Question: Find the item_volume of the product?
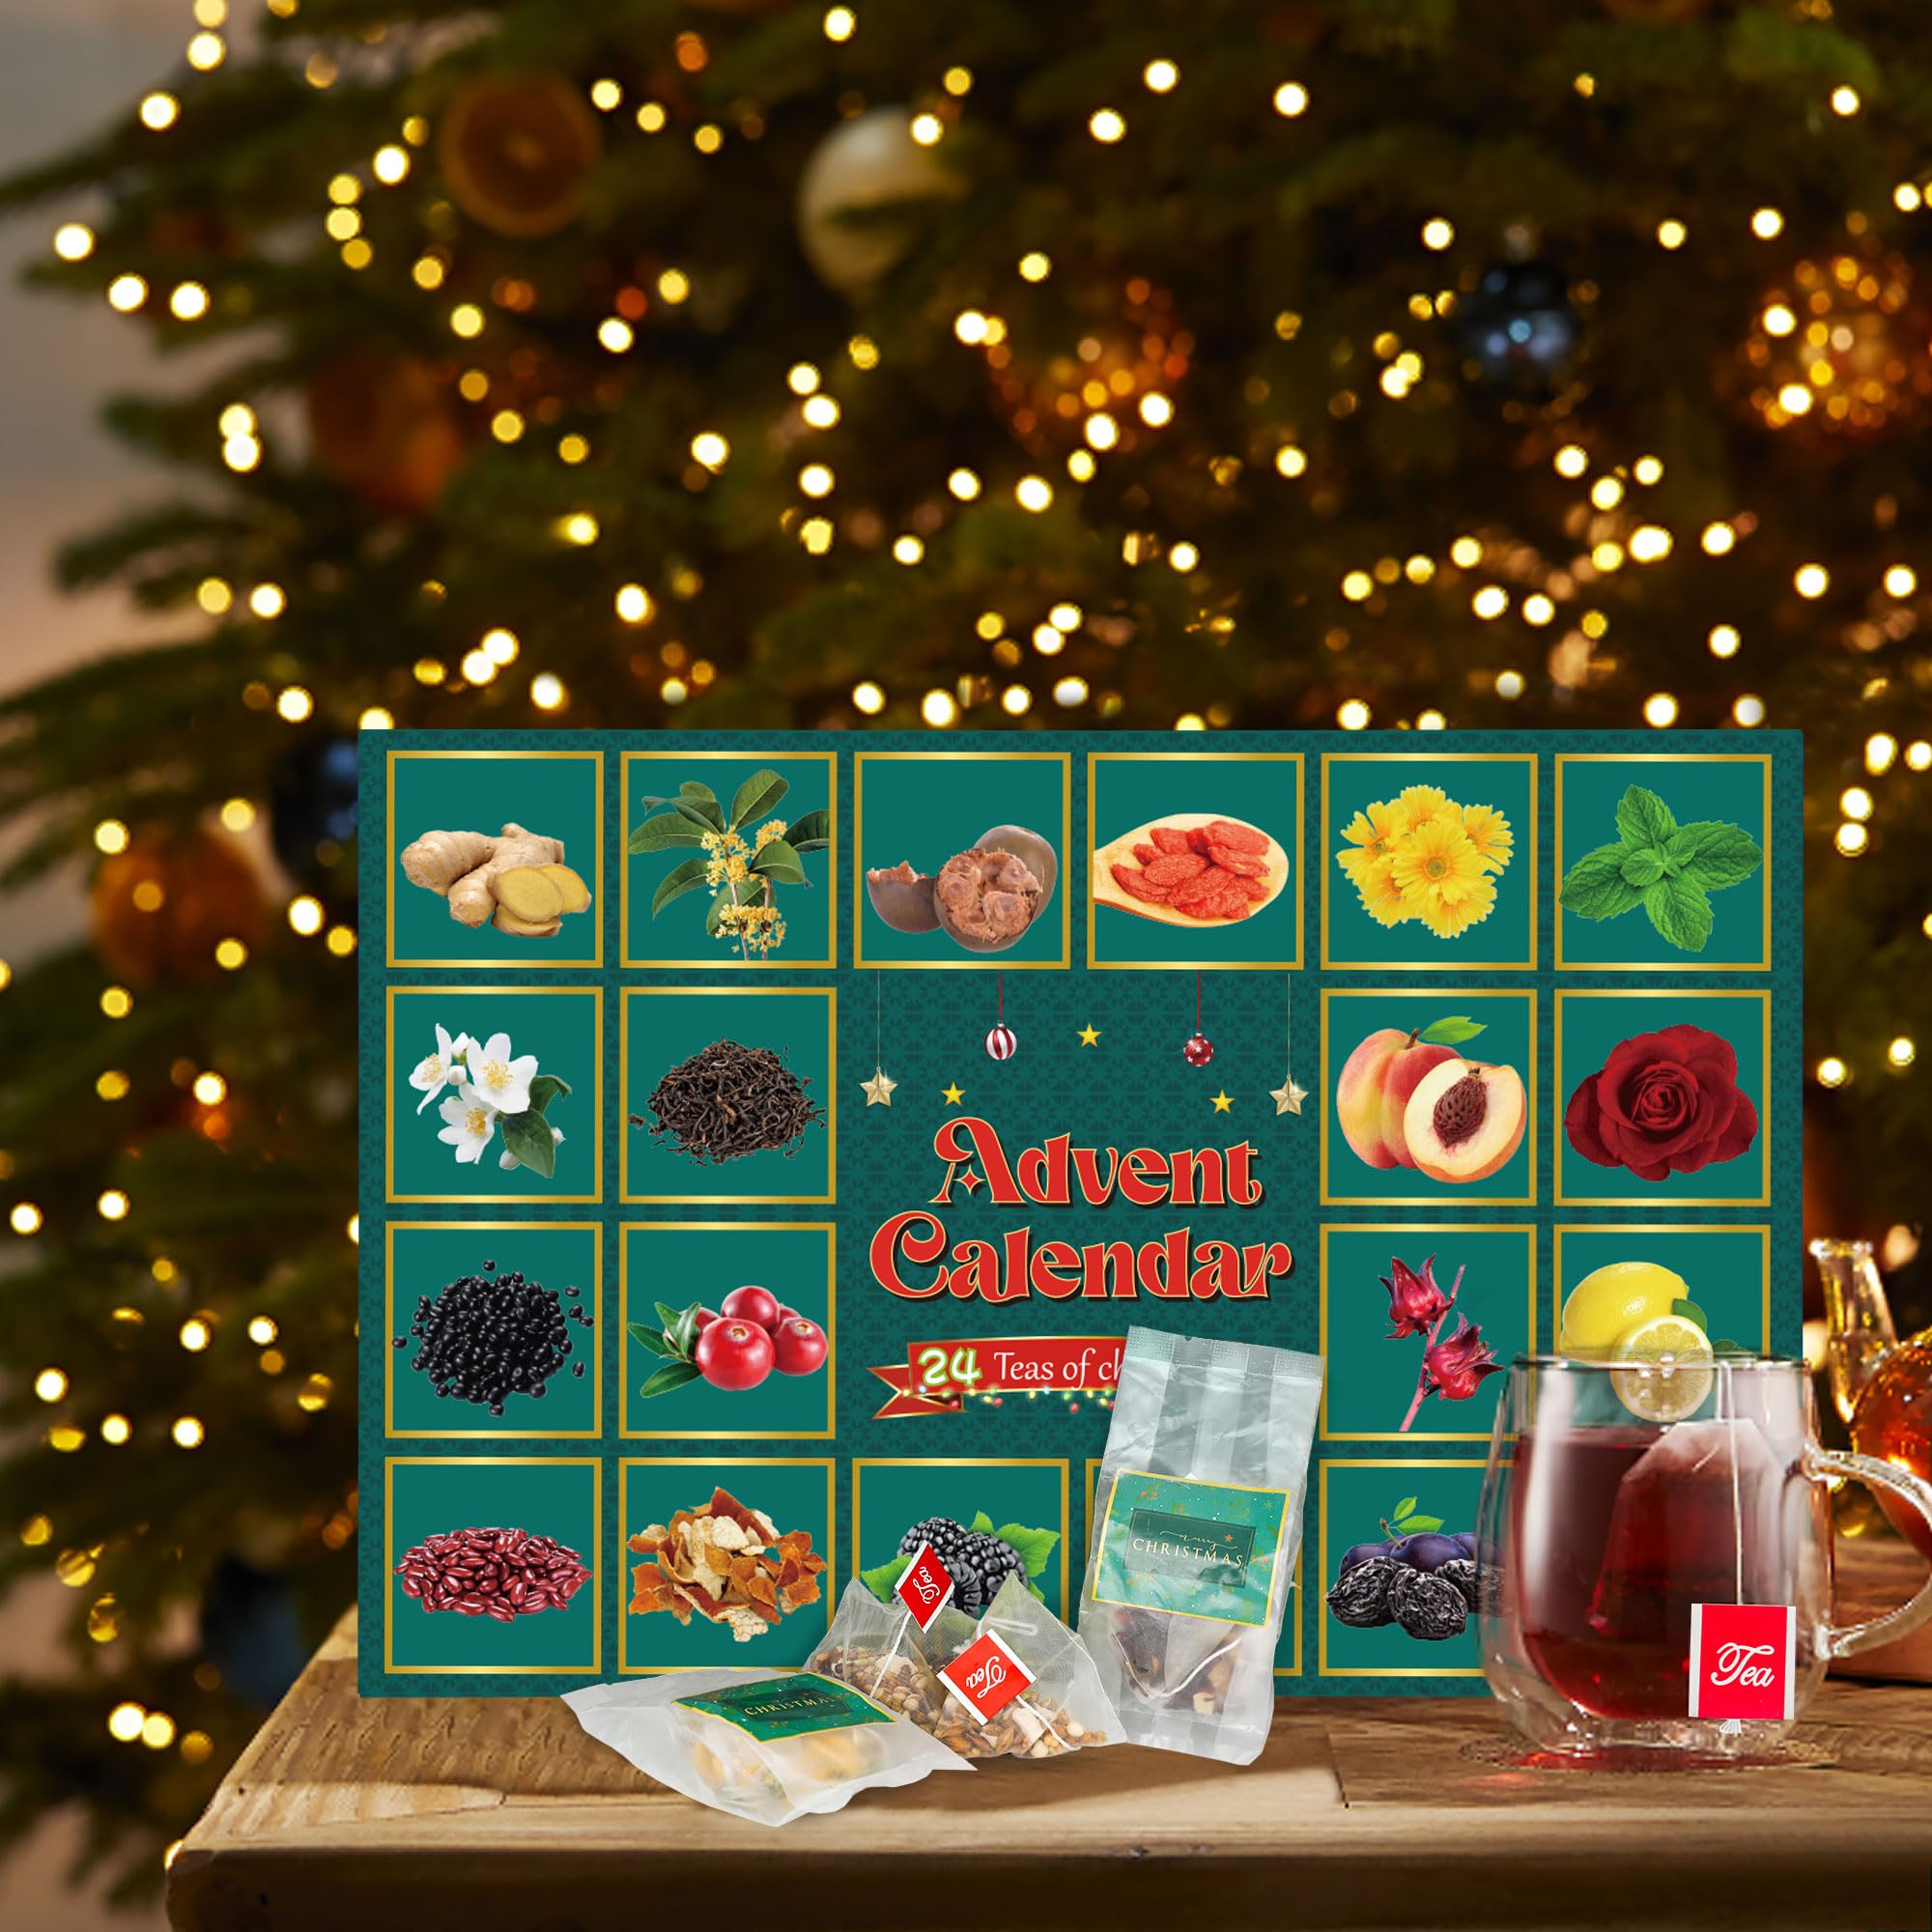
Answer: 24.0 fluid ounce